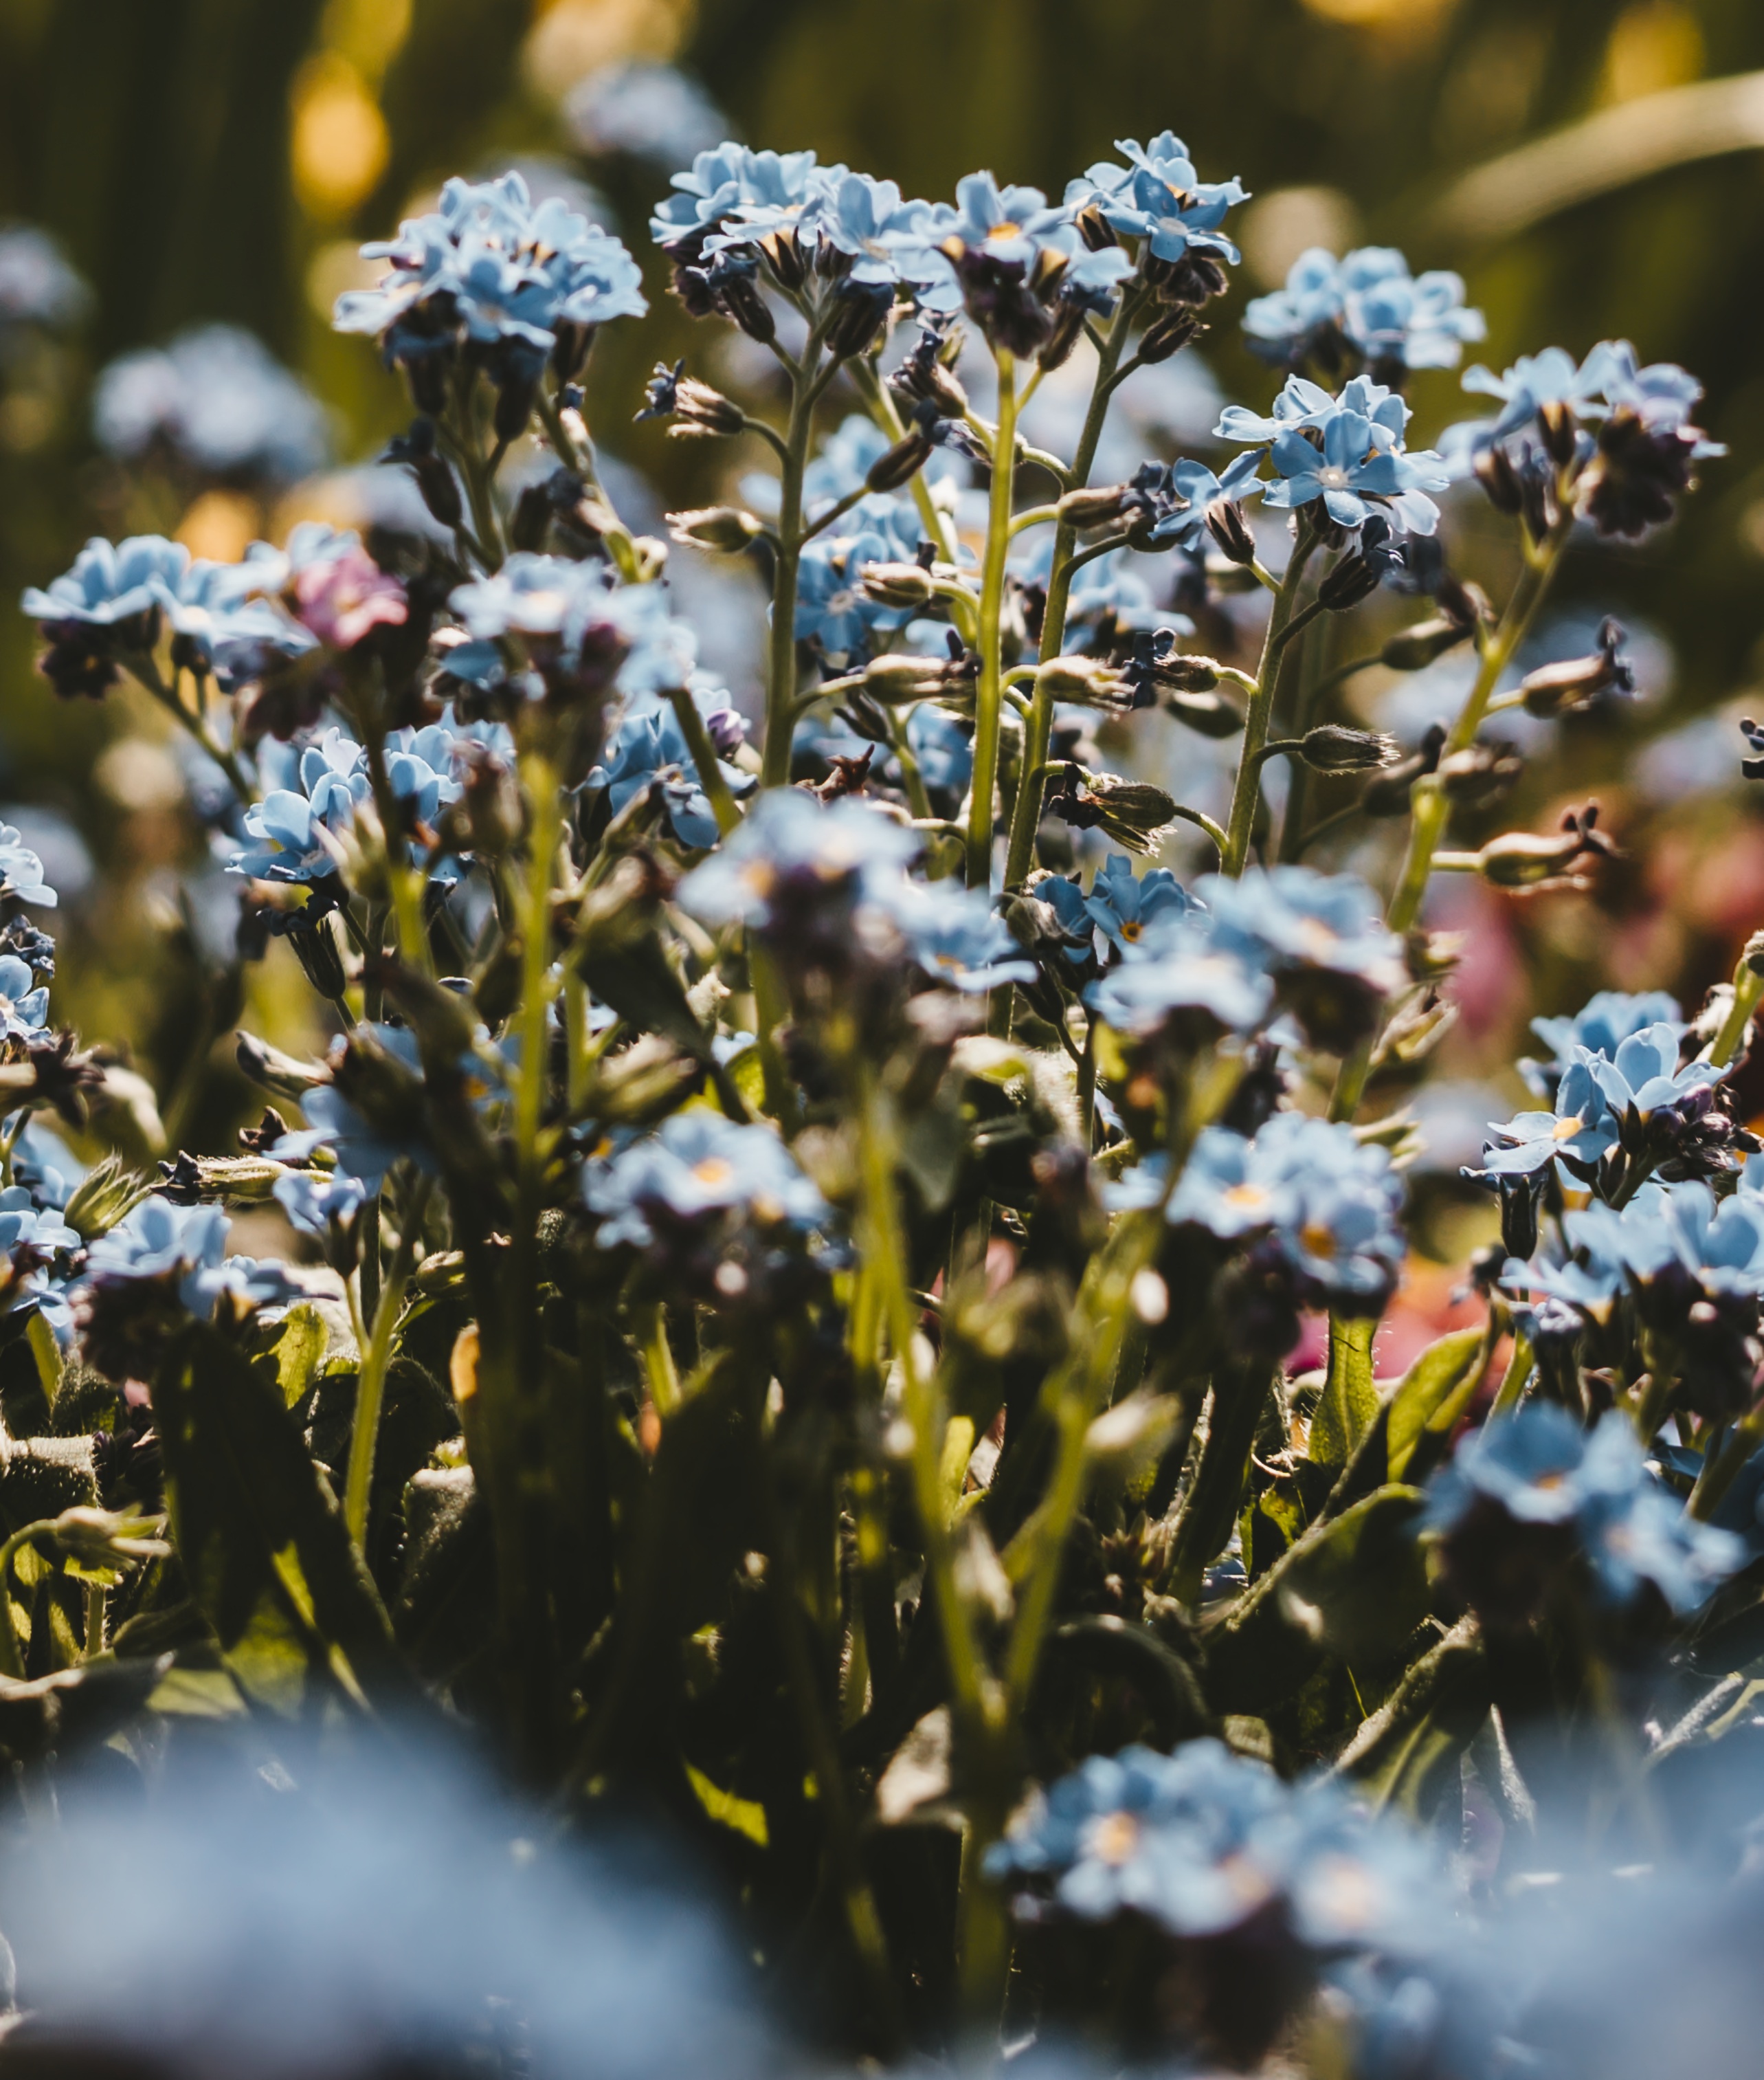
flower bed, plant, flower, beautiful, nature, bokeh, quiet, flora, spring, flowering plant, winter, branch, borage family, subshrub